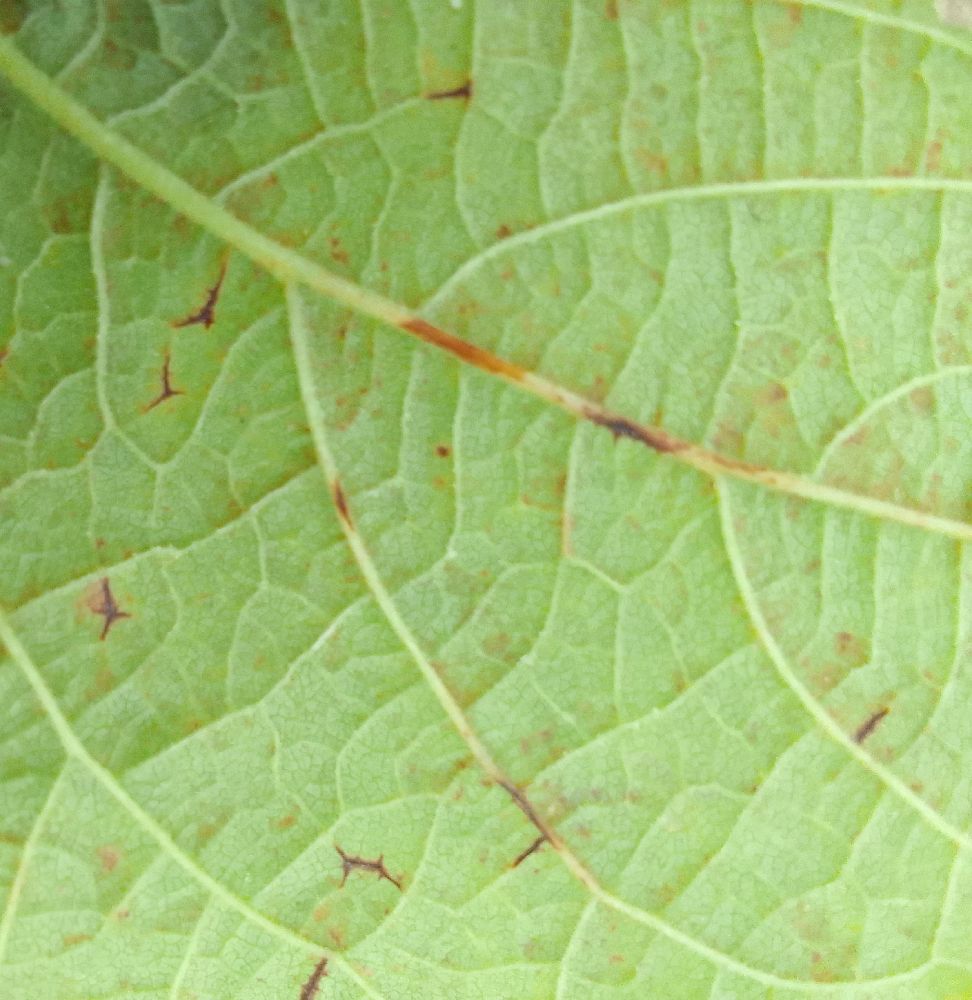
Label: anthracnose